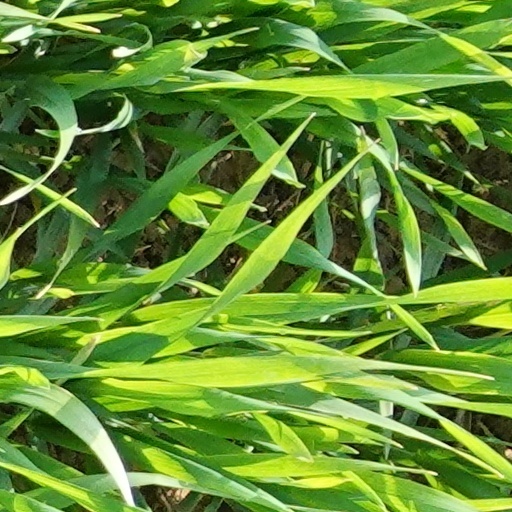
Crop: wheat